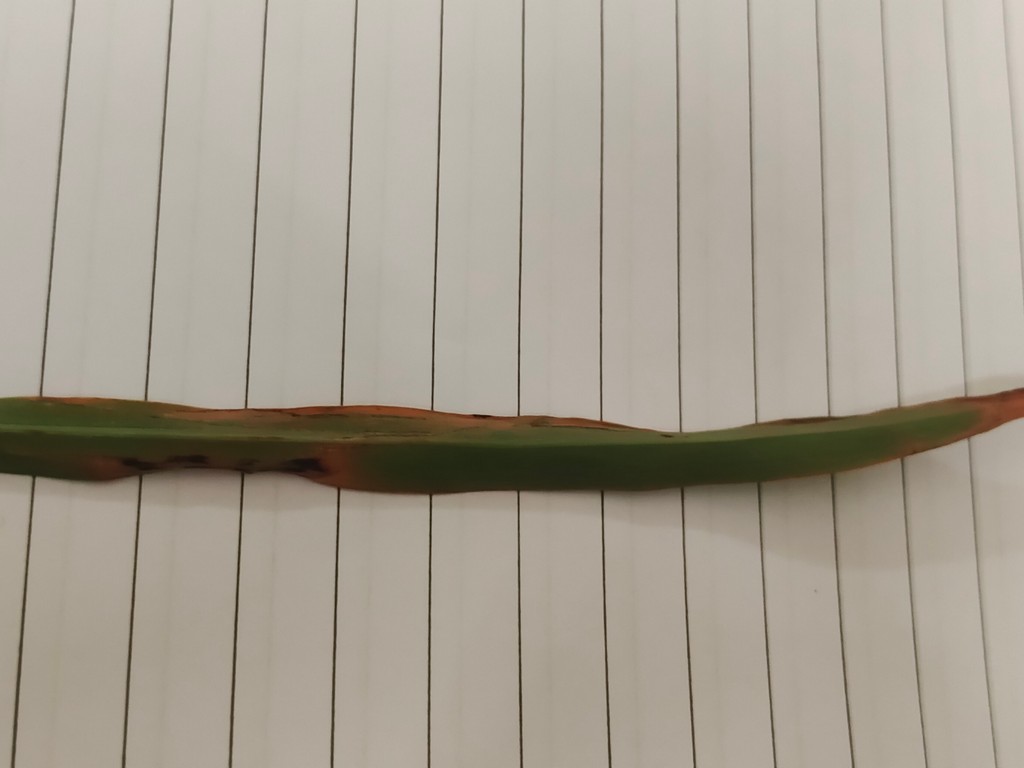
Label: Unhealthy